James Bernard, 4th Earl of Bandon

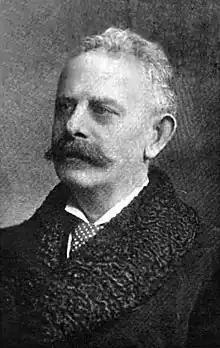

James Francis Bernard, 4th Earl of Bandon, KP (12 September 1850 – 18 May 1924), was a British Deputy Lieutenant in Ireland and Irish representative peer. Bernard was a cousin of the Earl of Midleton, who was head of the southern Irish Unionist Alliance at the time of the Anglo-Irish War, 1919–21.